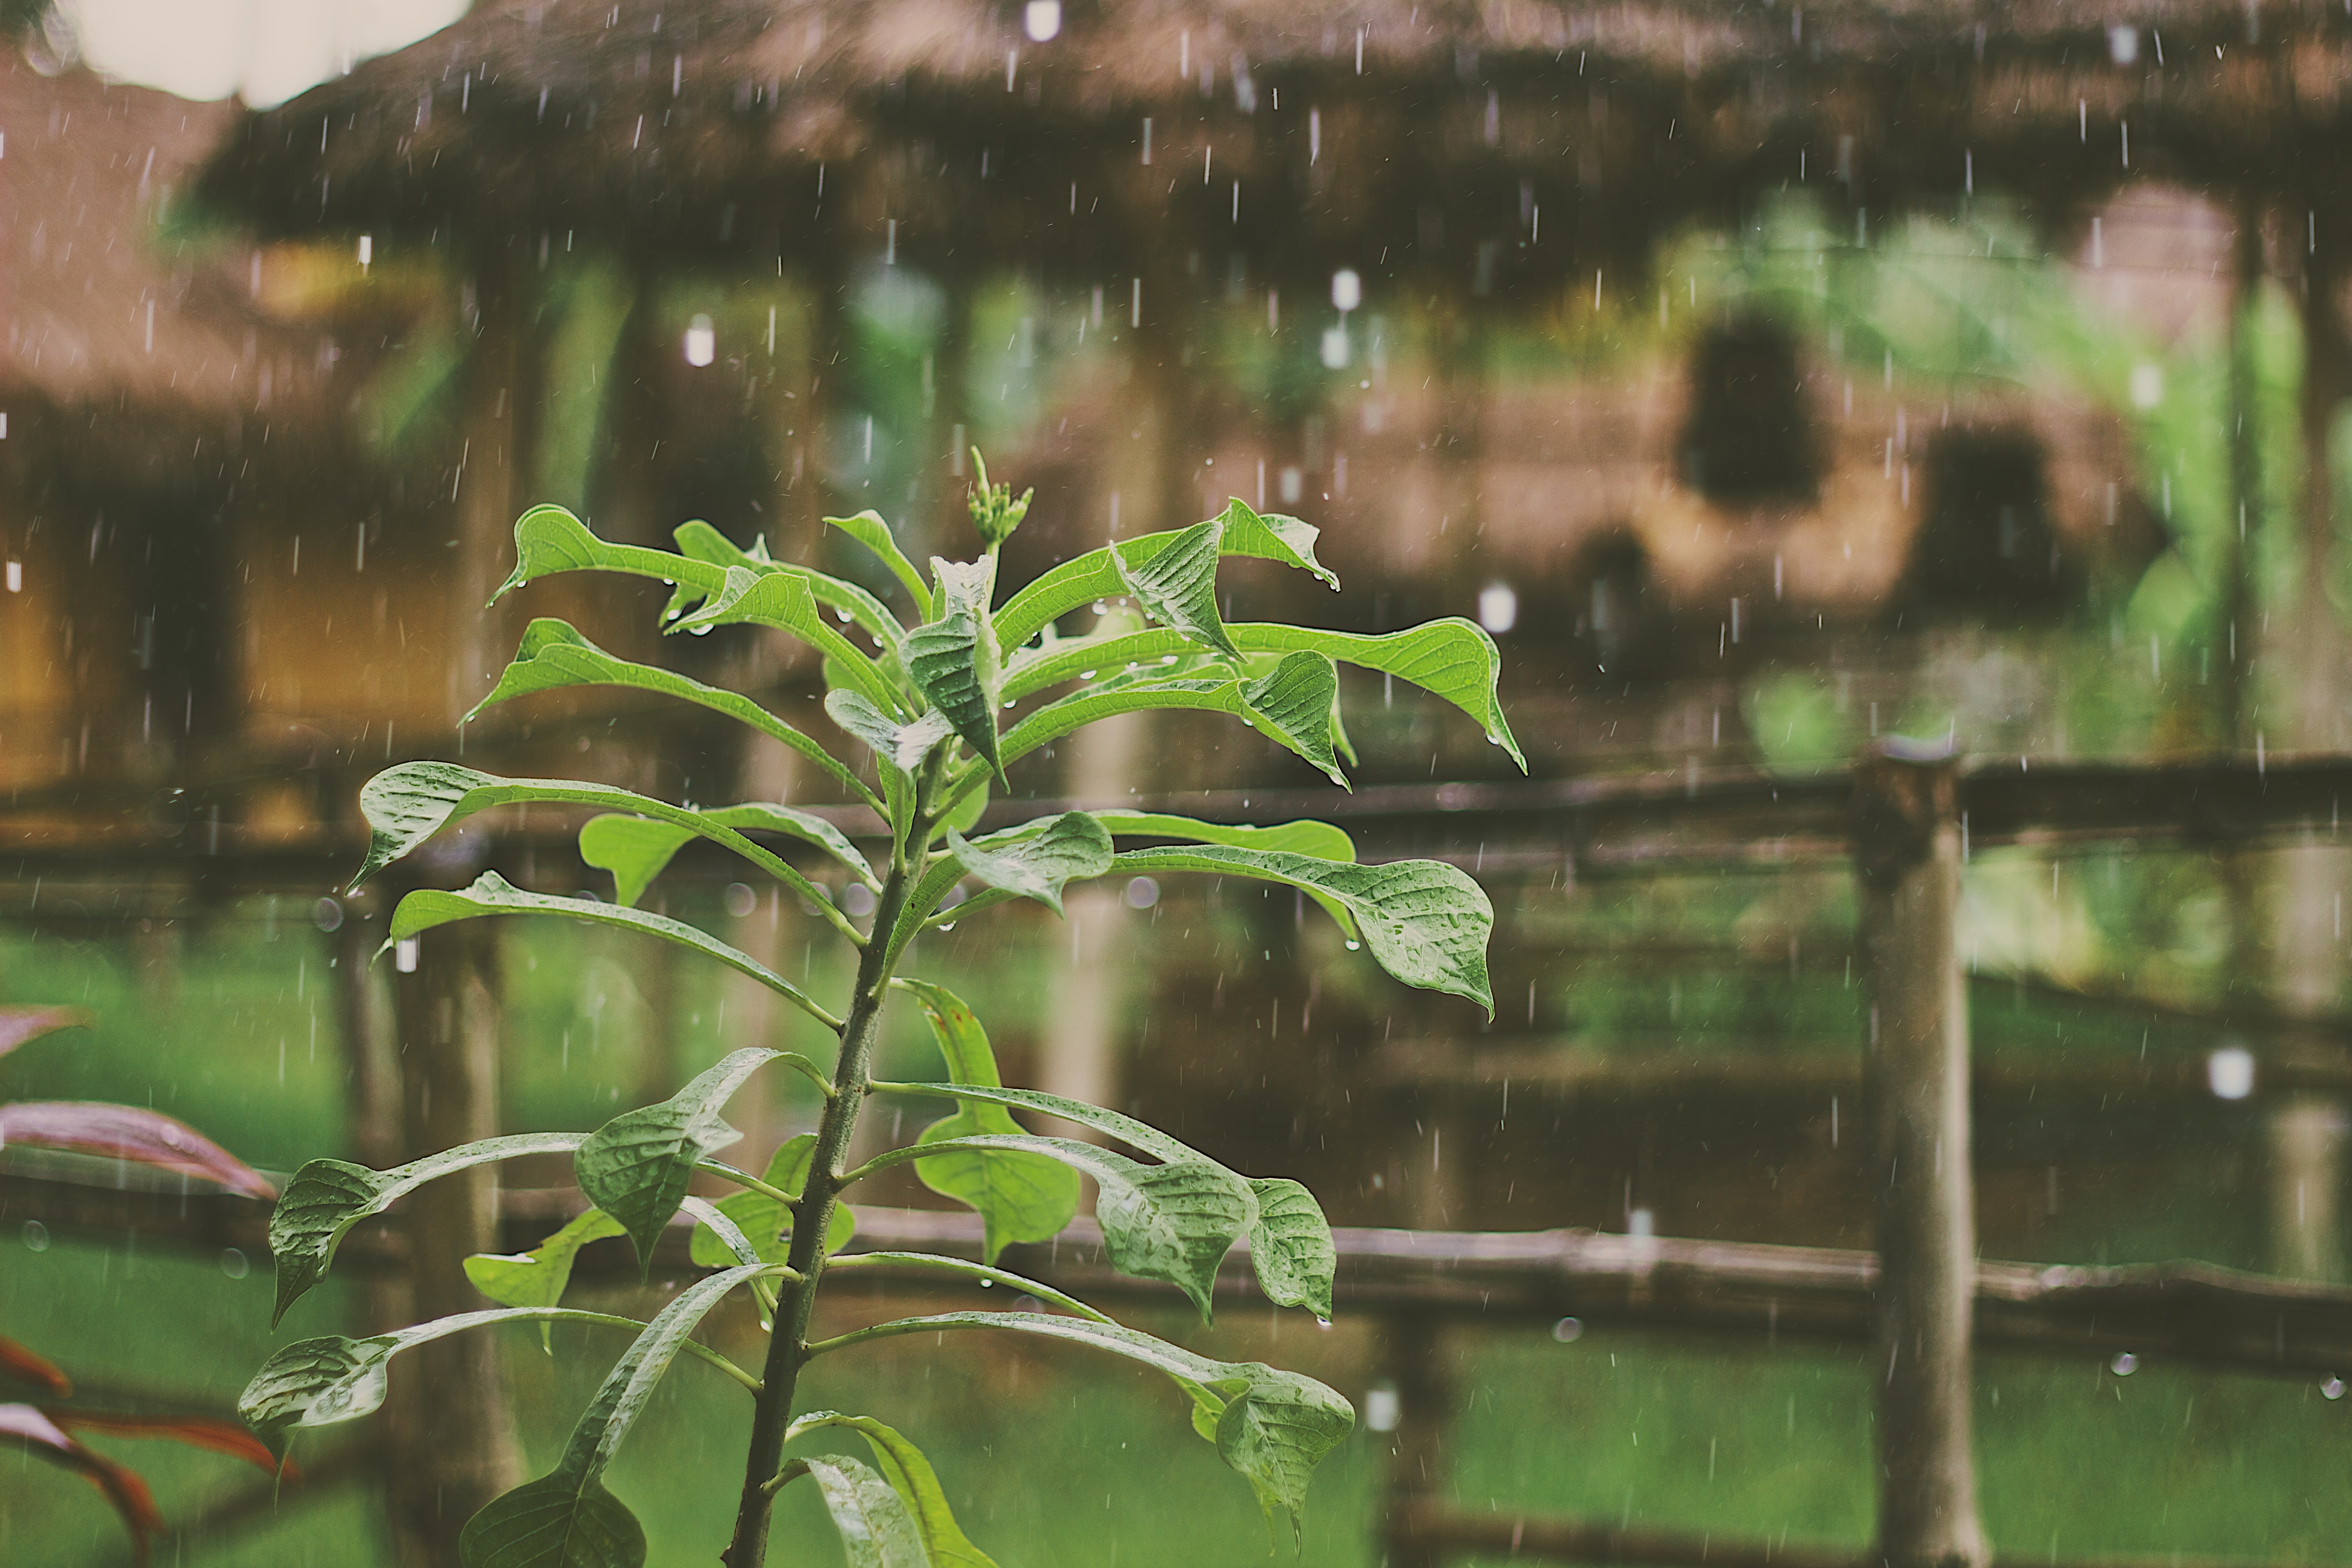
tree, nature, forest, grass, branch, plant, rain, leaf, flower, wildlife, green, jungle, monsoon, botany, garden, flora, fauna, rainforest, habitat, tropics, natural environment, woody plant